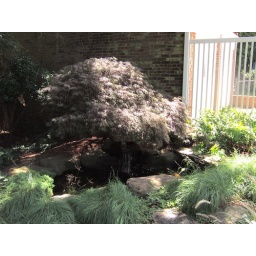
Maggie the cat used to sit under this tree. The perfect size for kitty shade.